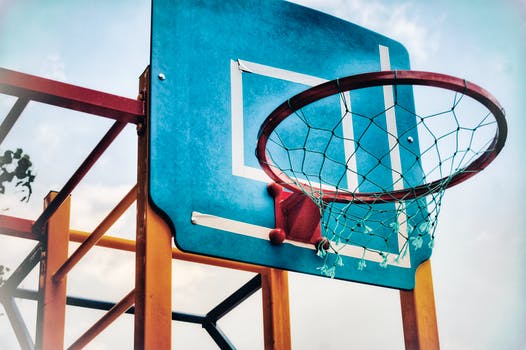
Label: No Watermark